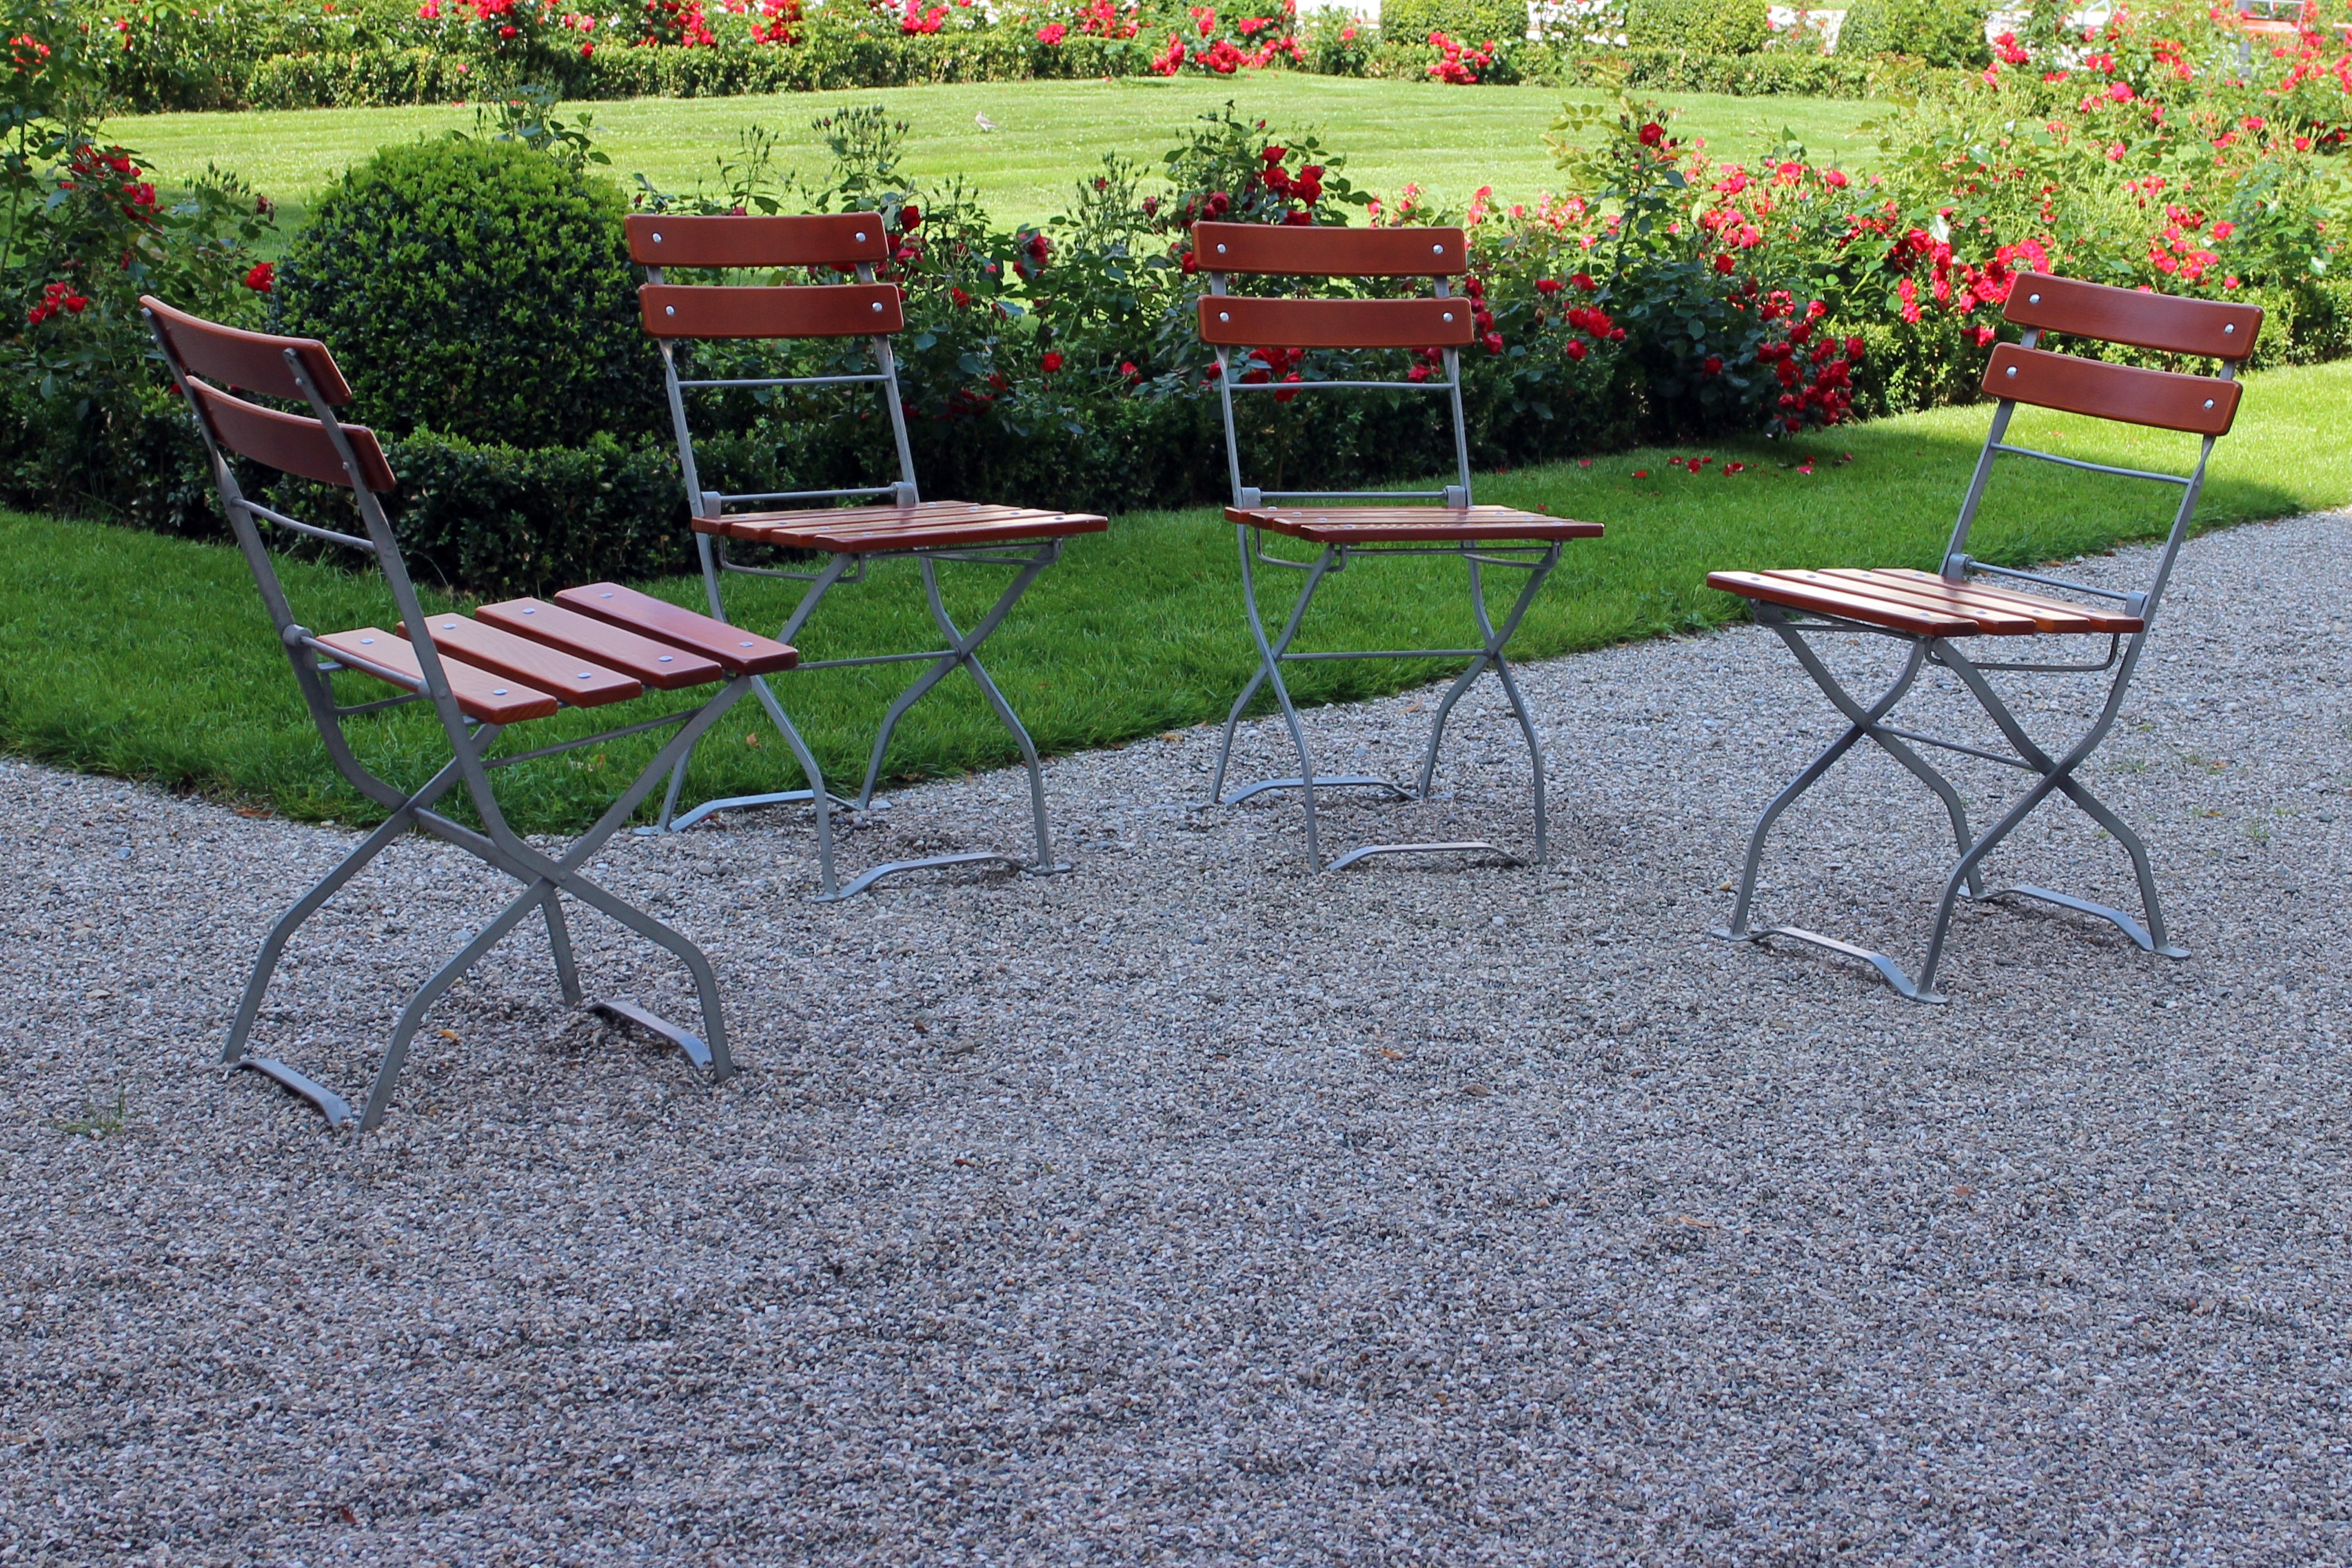
table, grass, lawn, chair, seat, backyard, furniture, garden, chairs, folding chair, yard, flooring, garden chair, outdoor structure, transportable